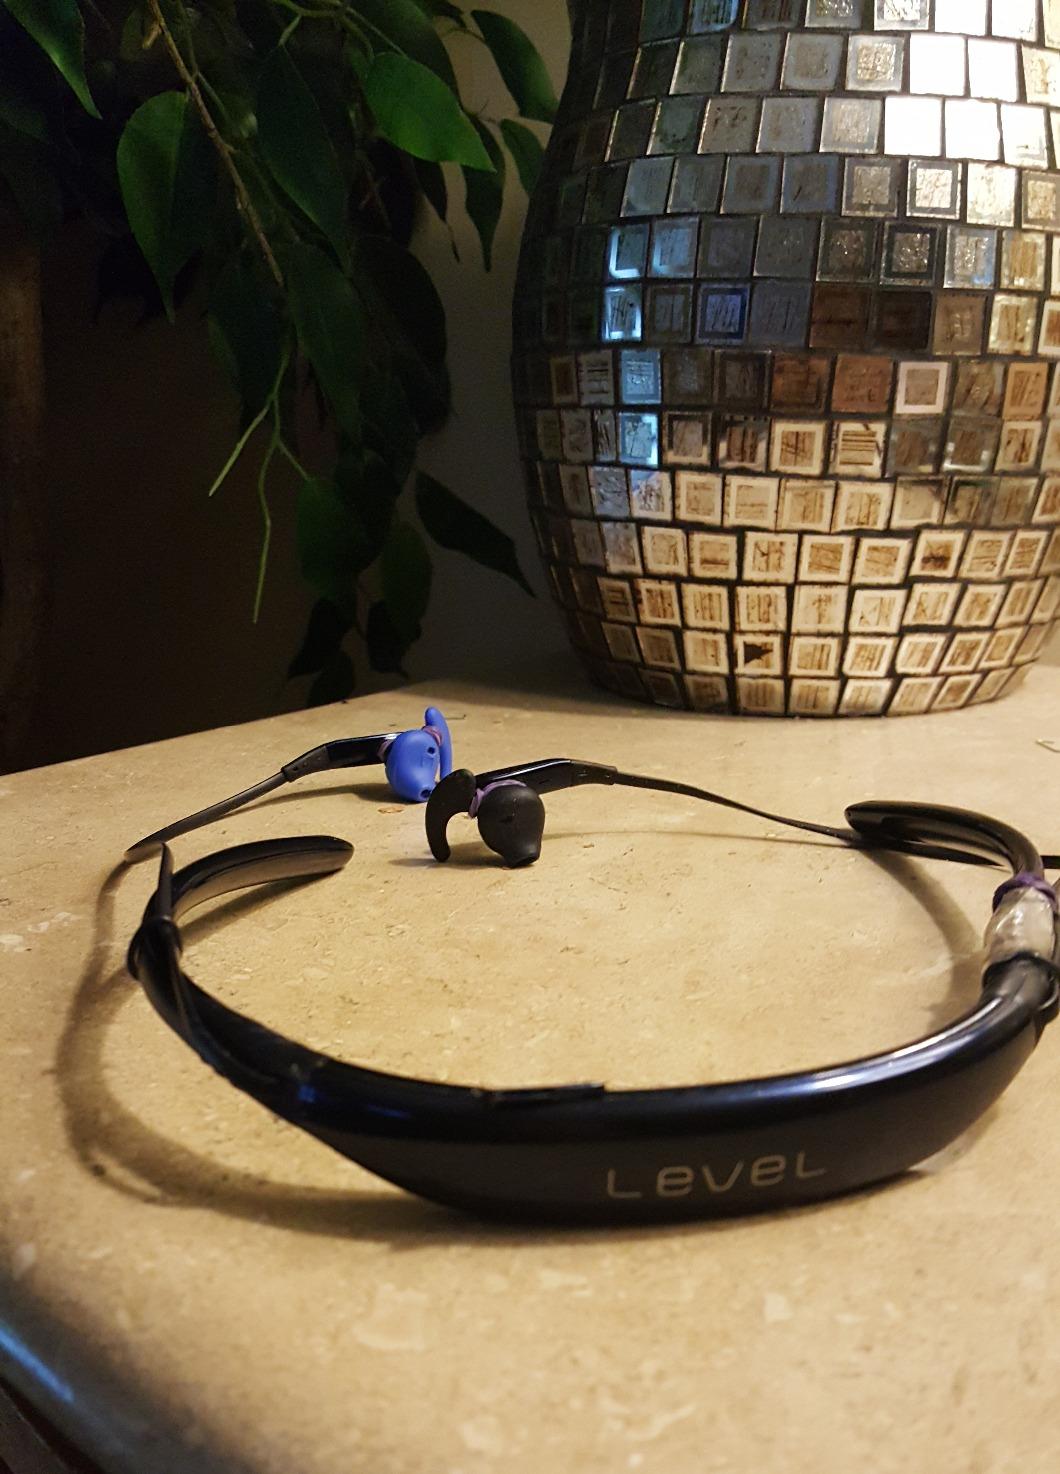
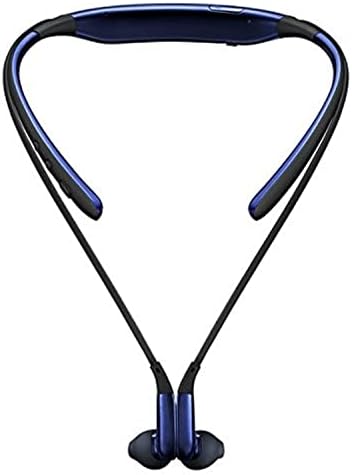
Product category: headphones
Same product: no